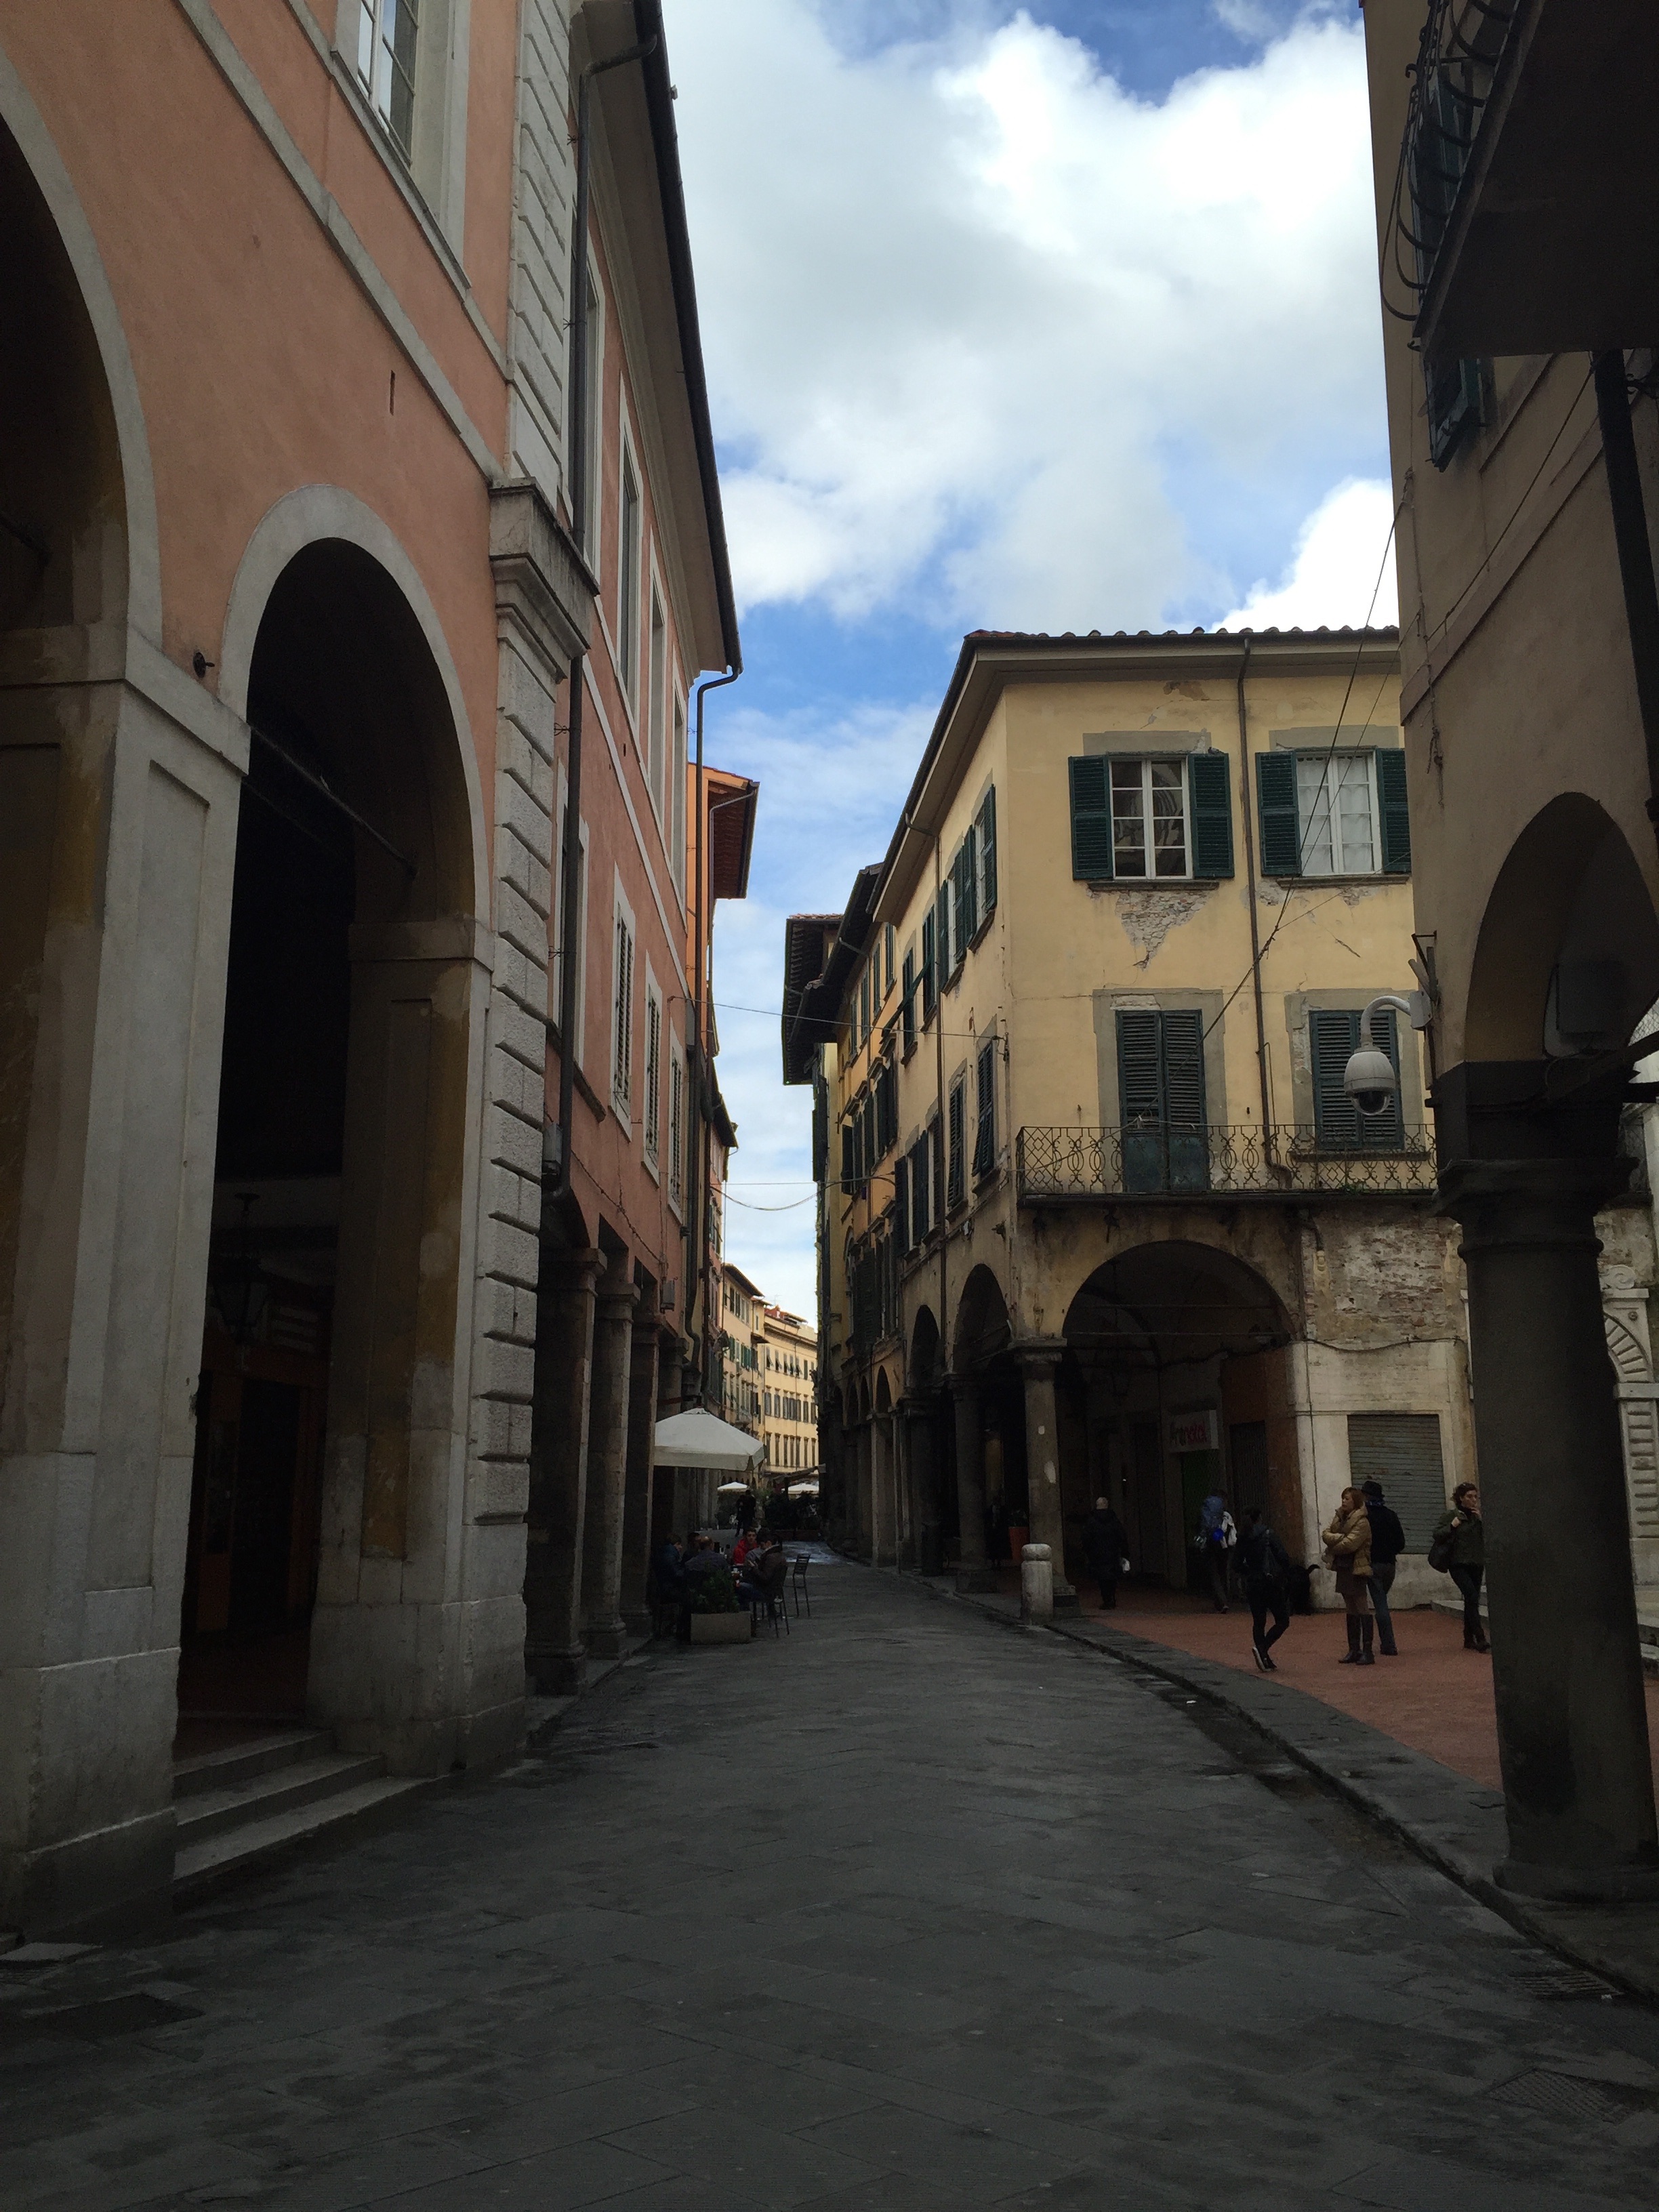
architecture, road, street, town, alley, city, downtown, travel, italy, tuscany, facade, tourism, infrastructure, pisa, culture, middle ages, neighbourhood, urban area, ancient history, human settlement